North Wilkesboro, North Carolina

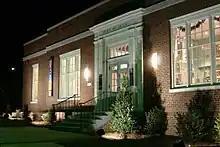
Wilkes Art Gallery

The Wilkes Playmakers, an active local theater group, are based in North Wilkesboro; Each year they do 4-5 shows, most shows attracting people from county wide to come see their plays. They also do events year wide.